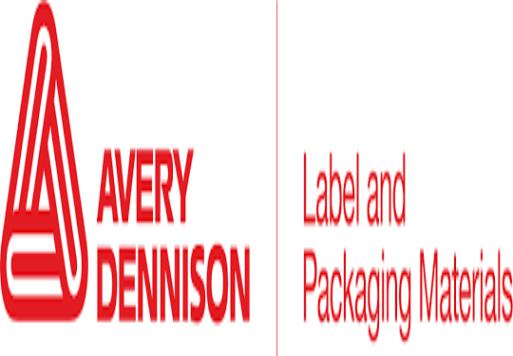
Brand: avery dennison-1
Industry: Others